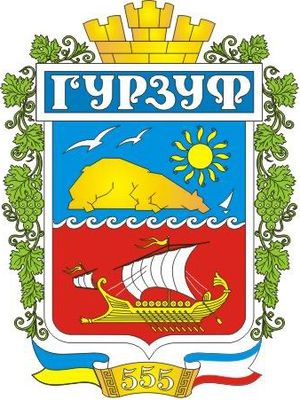
Hourzouf ou Gourzouf est une commune urbaine et une station balnéaire de la péninsule de Crimée, intégrée à la municipalité de Yalta. Sa population s'élevait à 9 117 habitants en 2013.